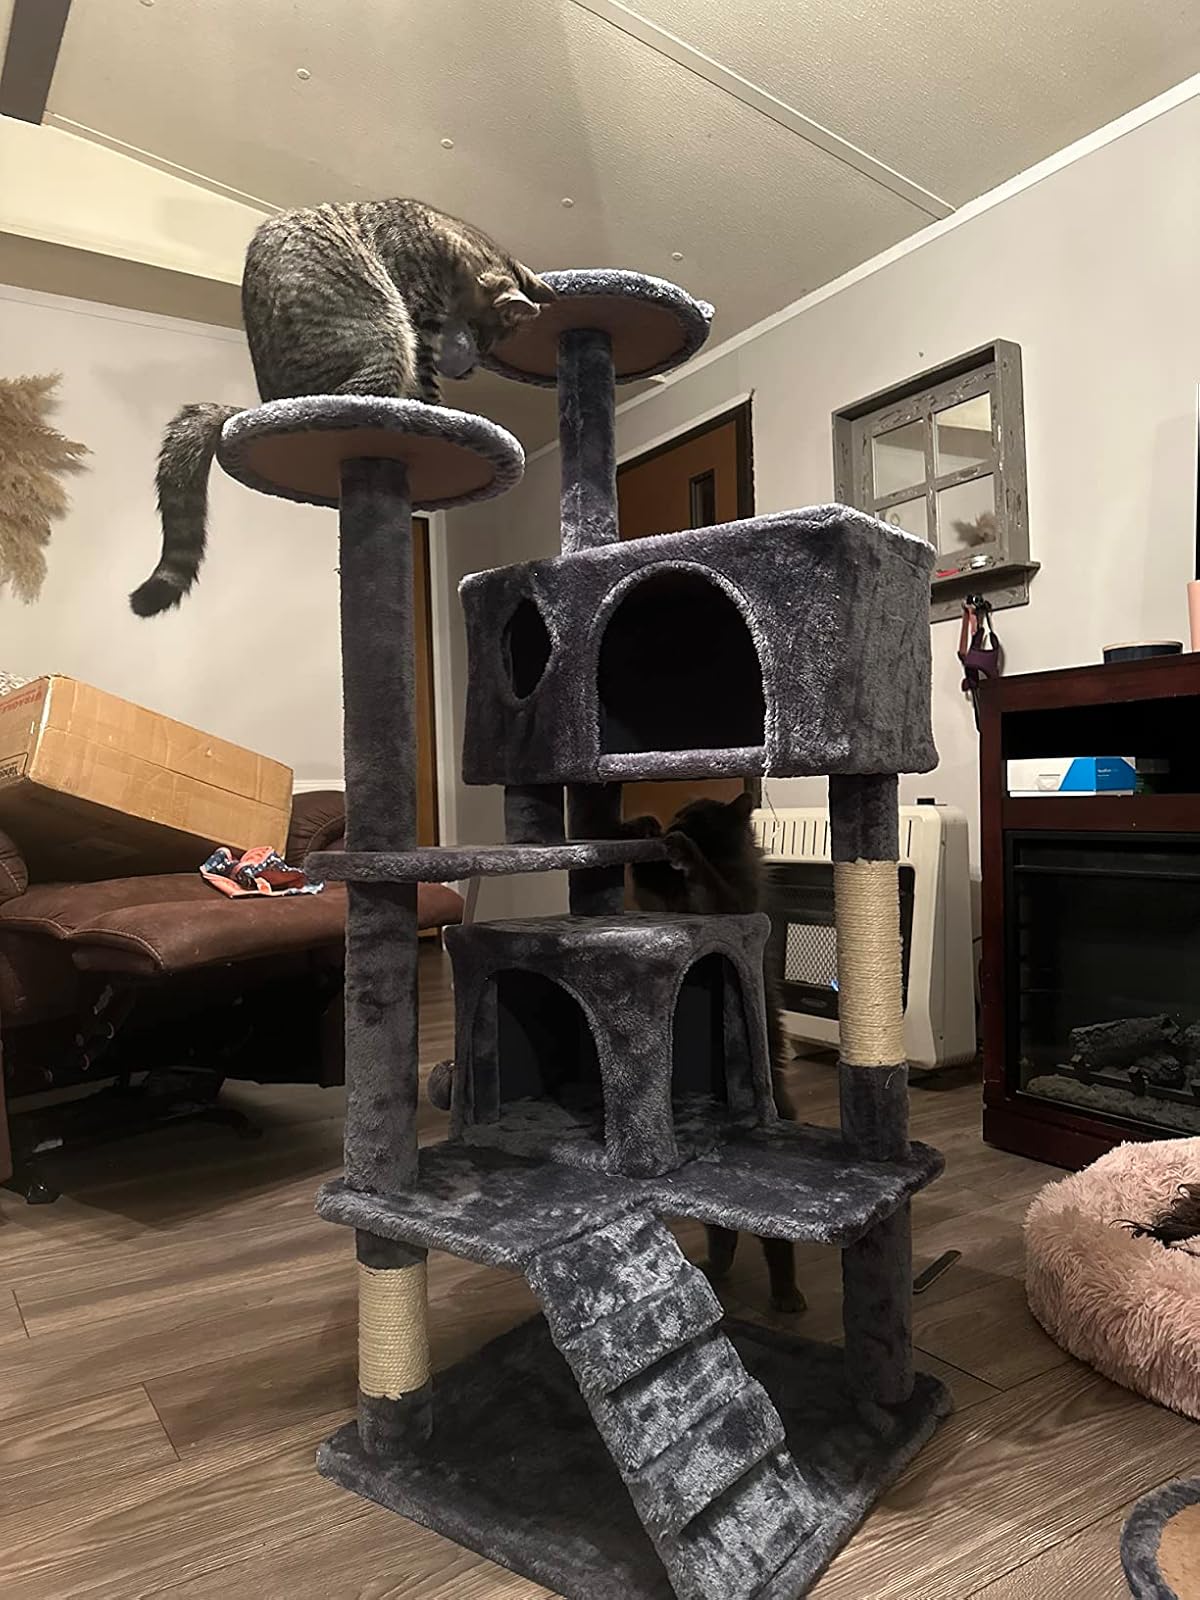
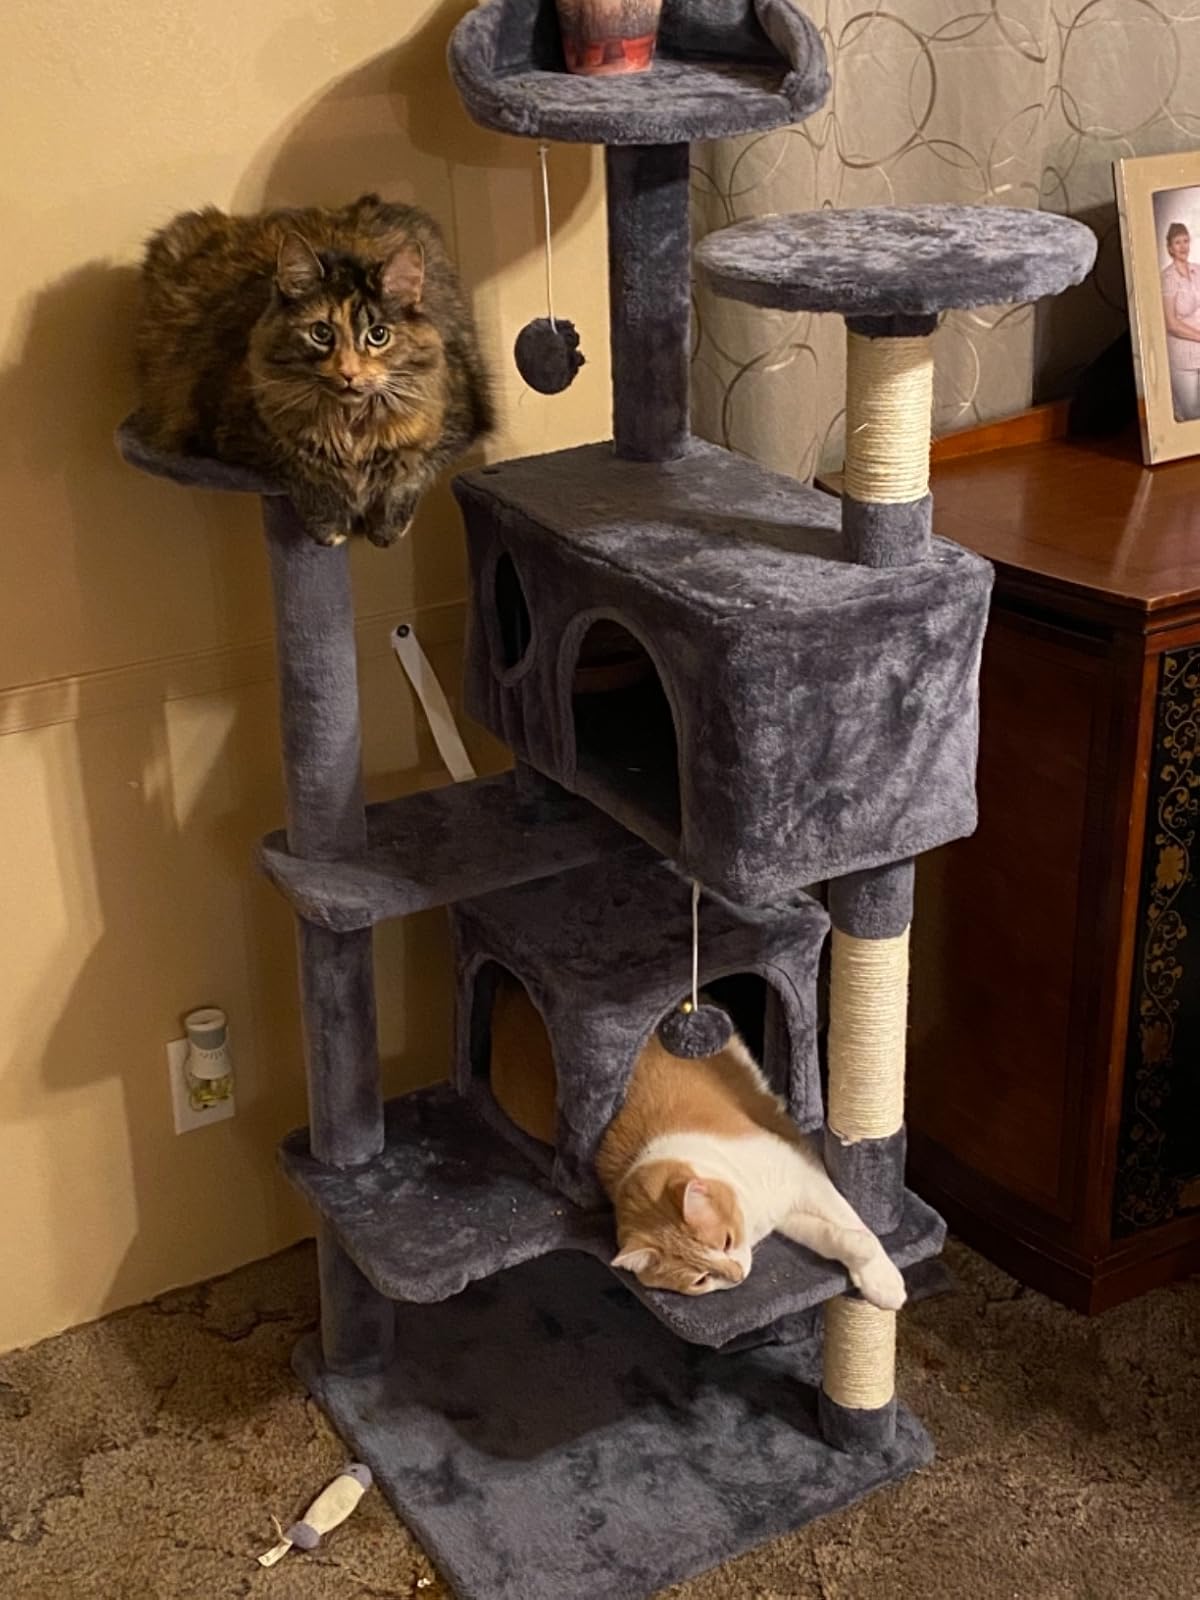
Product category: items_cat tree
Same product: yes